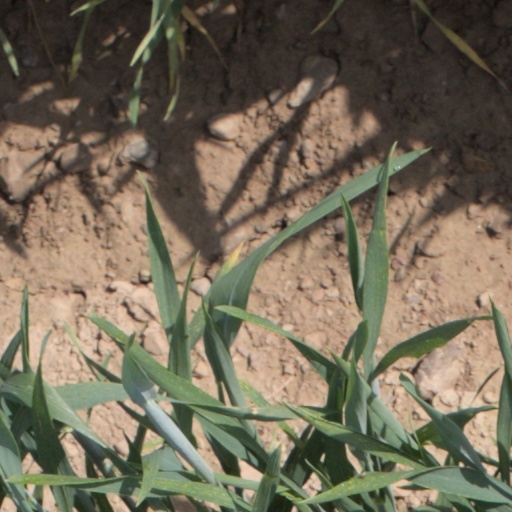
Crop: wheat